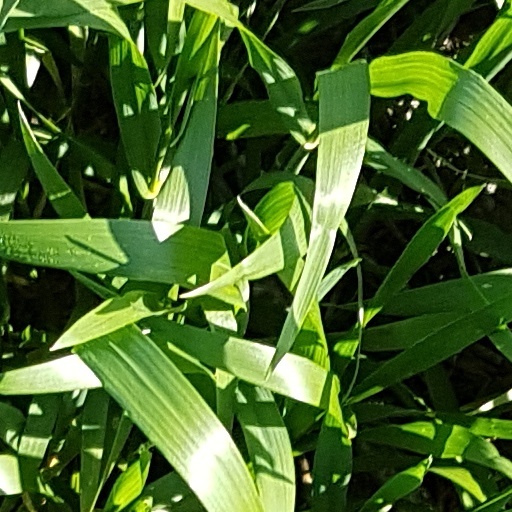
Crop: wheat